Glasshouse Yard

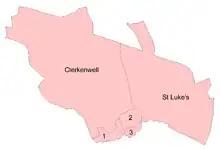
Civil parish (3) within the Metropolitan Borough of Finsbury in 1911

The Liberty of Glasshouse Yard was bounded to the south by the (many parishes of the) City, to the west by the parish of St Sepulchre to the northeast by the Liberty of Charterhouse and to the north and north west by the parish of St Luke's. It had an area of , and by the 19th century became partly covered by Goswell Street (the A1) and Pickaxe Street.